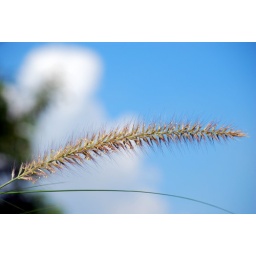
Grass against the blue sky